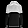
Label: Coat